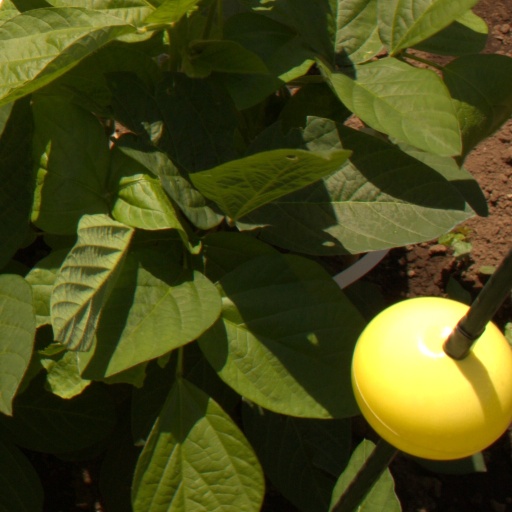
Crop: soybean